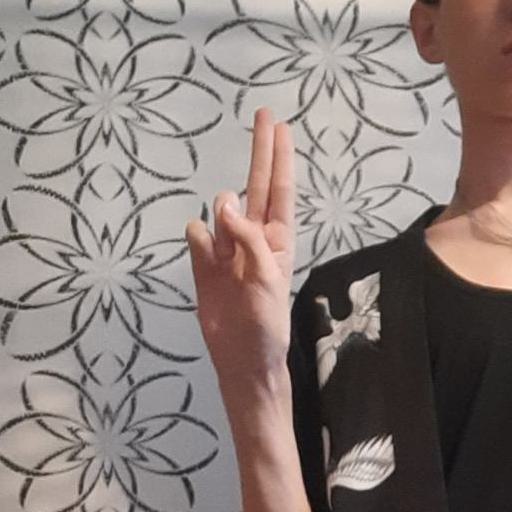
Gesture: two_up